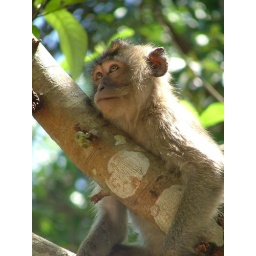
Playful monkeys in the trees and water